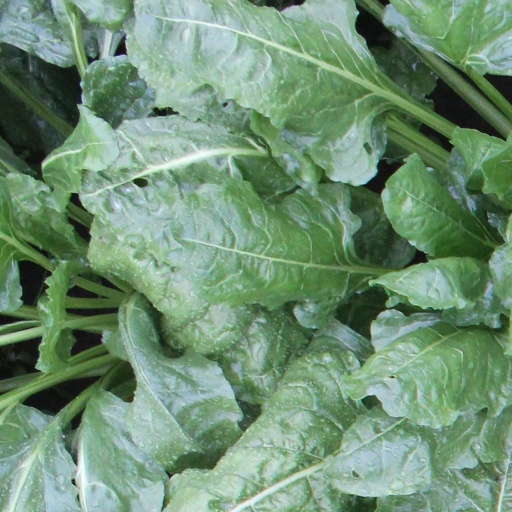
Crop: sugar beet